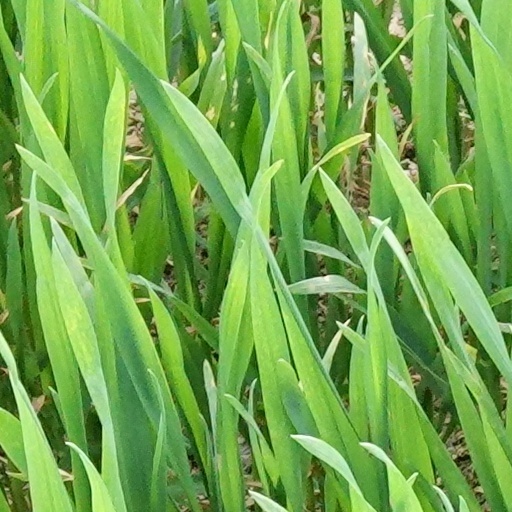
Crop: wheat